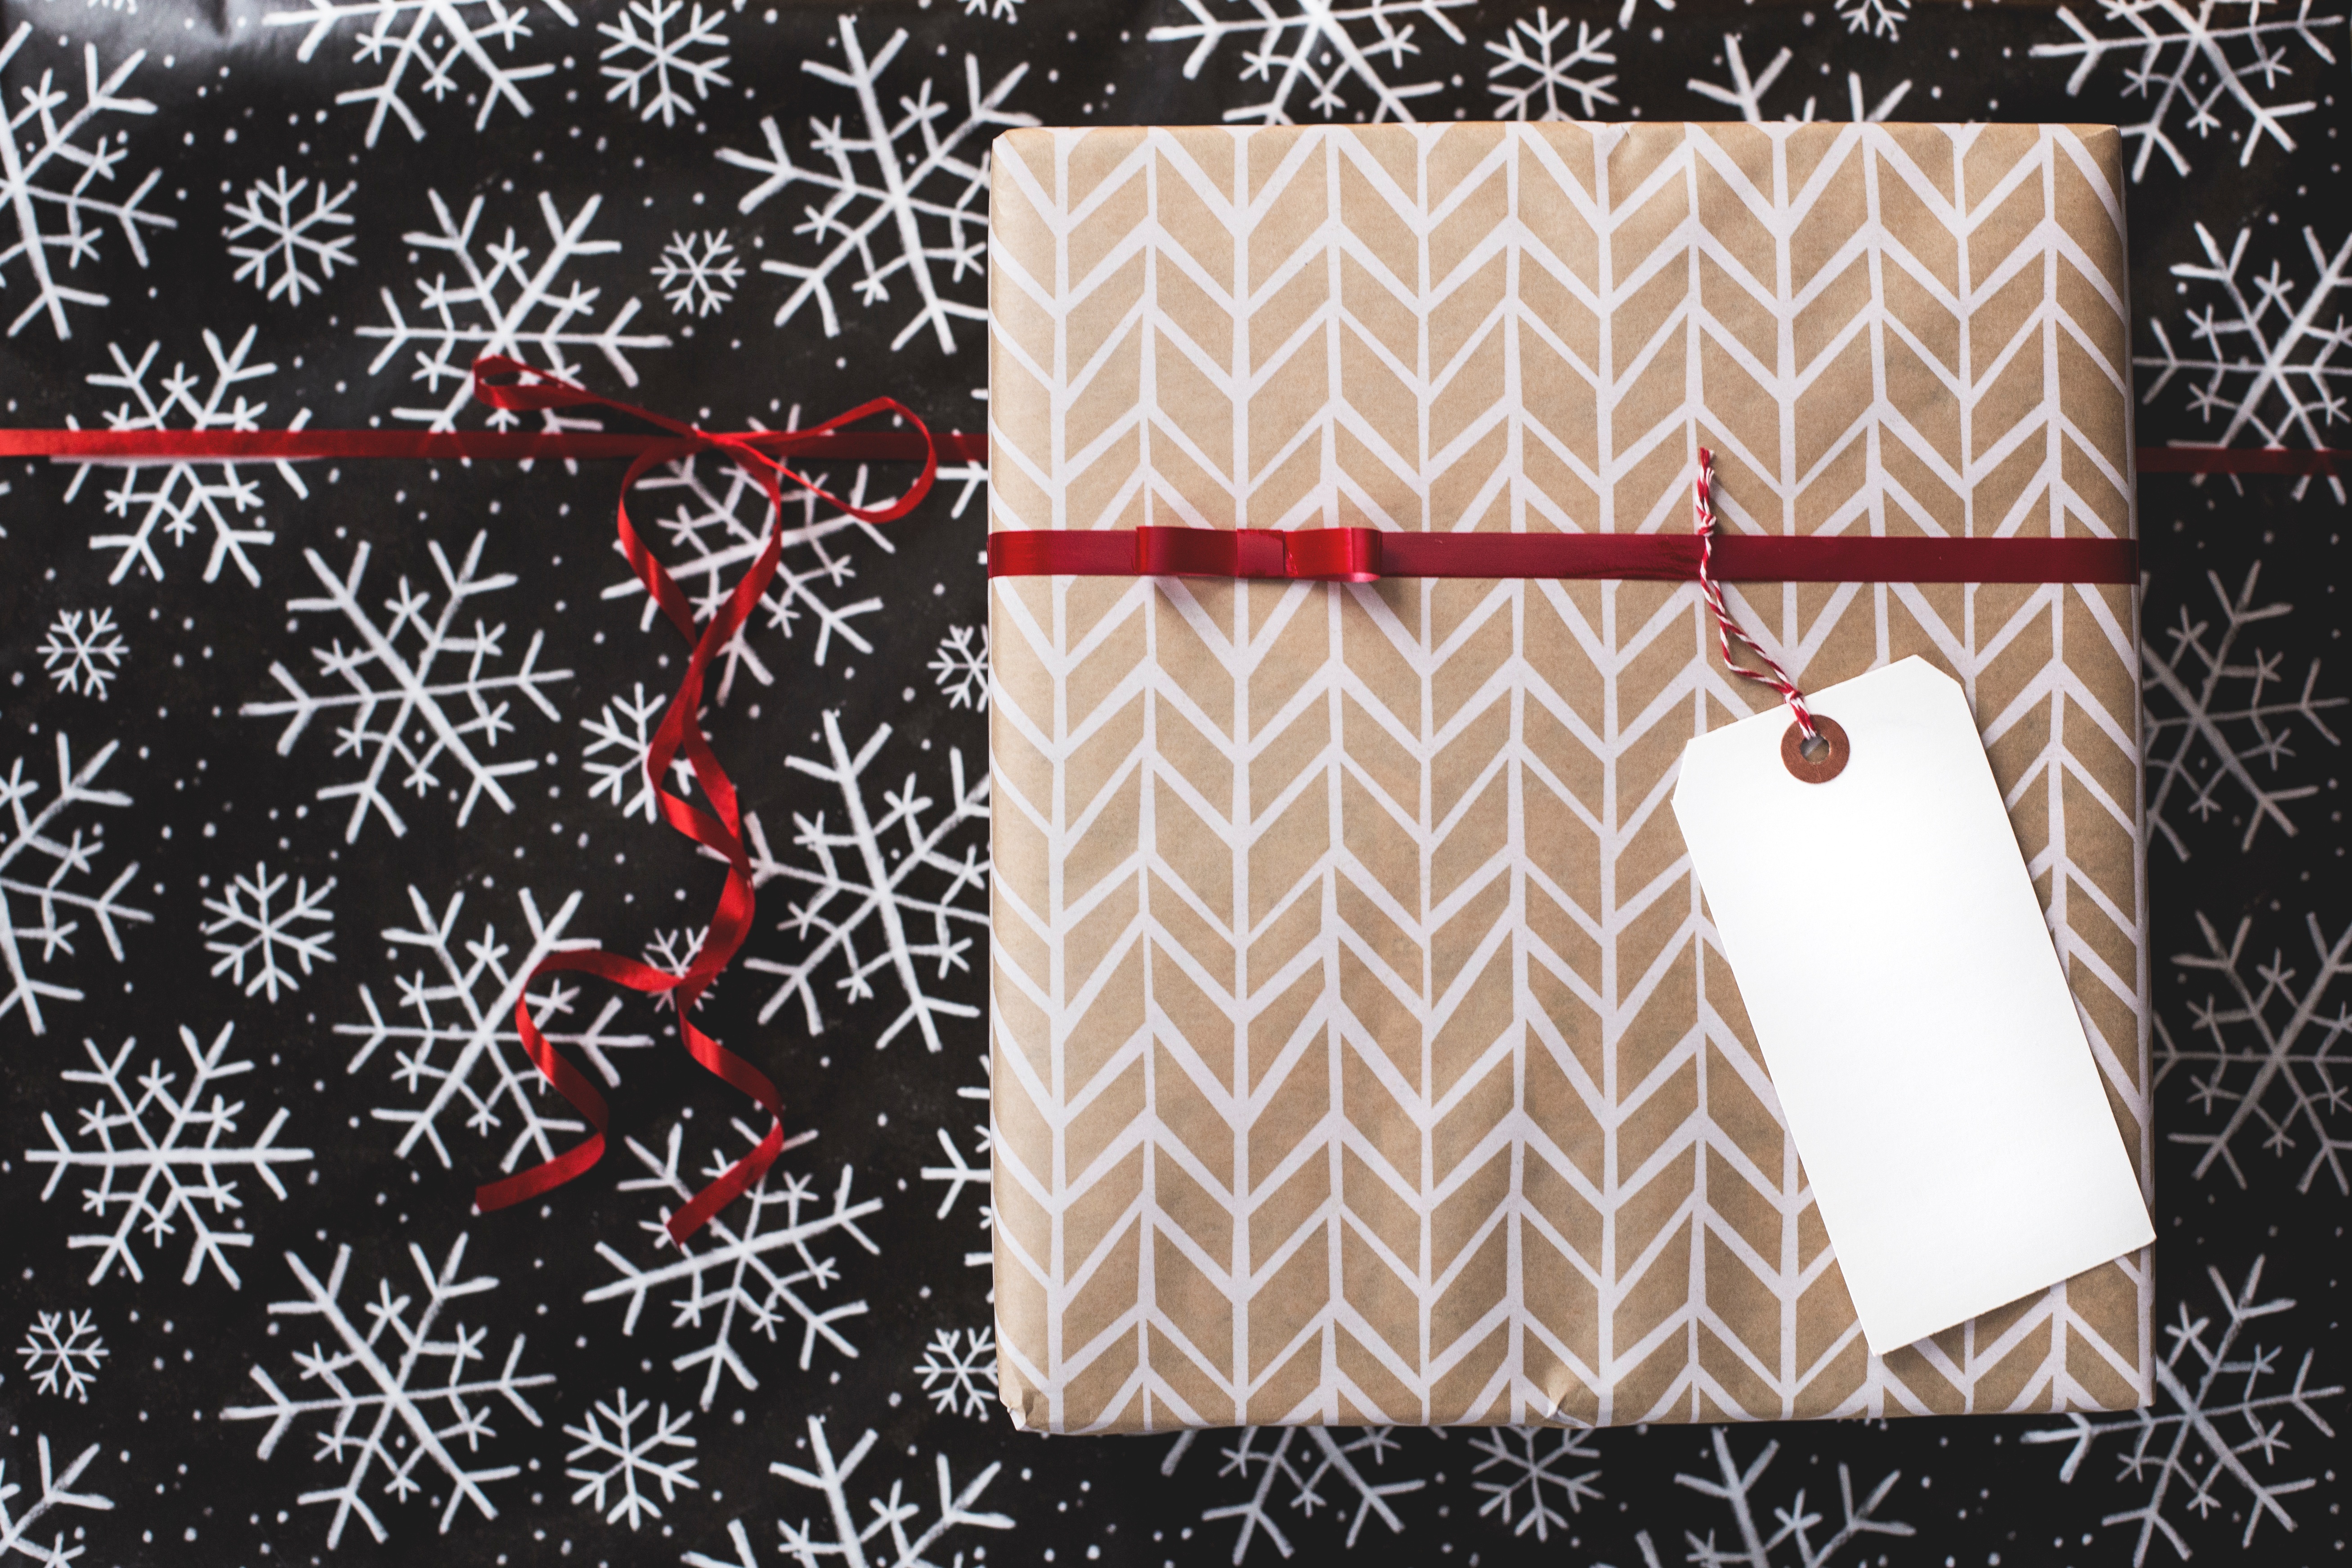
gift, pattern, christmas, material, festive, present, wrapping paper, textile, art, design